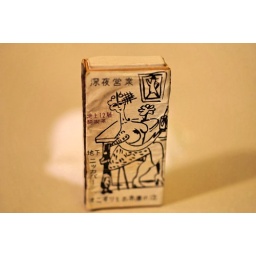
My creation box of matches from a bar in Tokyo